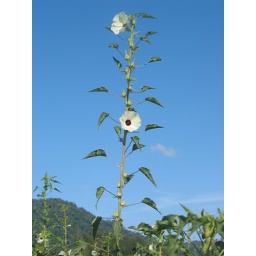
Kenaf flower against background of deep blue sky in Kelantan